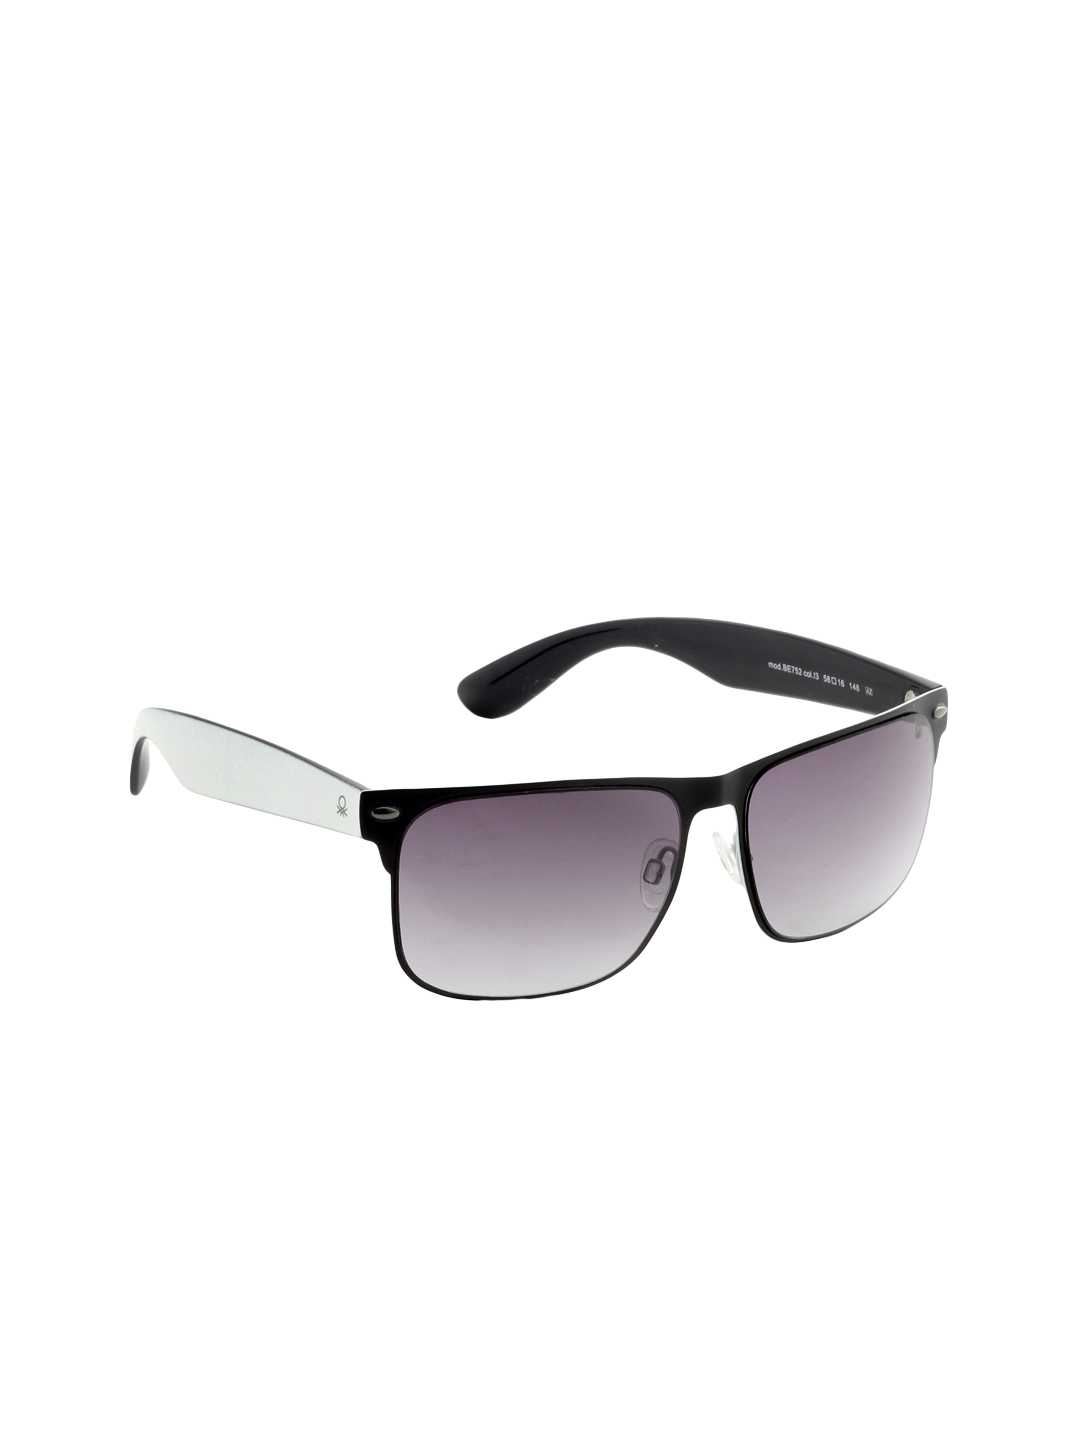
United Colors of Benetton Men Sunglasses
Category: Accessories / Eyewear / Sunglasses
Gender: Men
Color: White
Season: Winter 2016
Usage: Casual